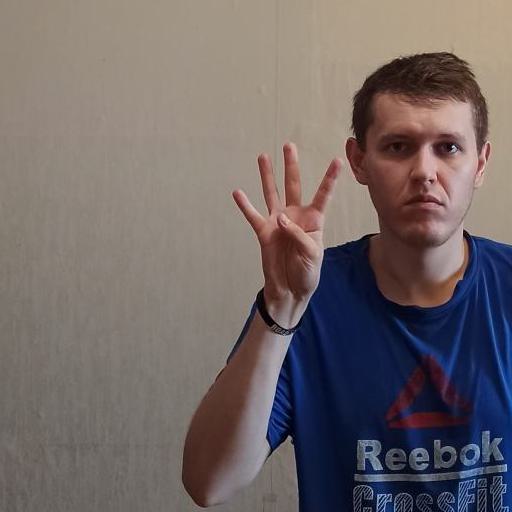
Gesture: four